Jimmy Norman

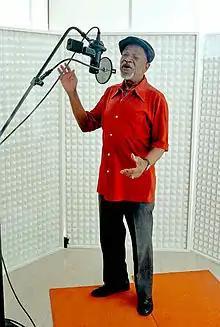
Norman recording in the studio, 2004

Wendy Oxenhorn, director of the Foundation, arranged for housekeeping and free medical care for Norman, as well as helping him plan for his future, providing back rent and negotiating with Norman's landlord. In the course of that housekeeping, in July 2002, Norman's rare tape of his jam session with Marley was located in his apartment and placed on auction, retrieving considerably above its estimated value when auctioned at $26,290. During the same housekeeping session, Norman rediscovered old notebooks containing his compositions. Producer Kerryn Tolhurst recorded Norman performing the songs on a tape recorder in his apartment, taking the tapes into the studio later to add parts by other musicians. Judy Collins, whose drummer Tony Beard contributed to the project, released the resultant album under her own Wildflower label in 2004. The project, titled "Little Pieces", is the first album Norman has ever released with wide distribution. In 2006, "Little Pieces" won in The 5th Annual Independent Music Awards for Best Blues Album.